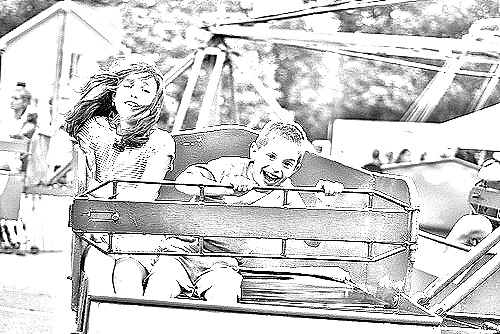
Portrait style: Sketch Portrait